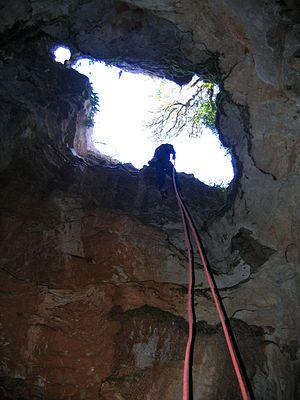
Descente dans un aven Hérault, France
Un aven est un abîme, formation géologique caractéristique des régions karstiques des causses et vallées de l'Aveyron et de la Lozère dans le Massif central. Toutefois, le nom avenc signifiant simplement « gouffre » ou « abîme », en occitan, cette dénomination se retrouve également au-delà du massif central, notamment en Provence. Il est le plus souvent formé par l'effondrement de la voûte d'une cavité karstique dû à la dissolution des couches calcaires par l'eau de pluie.